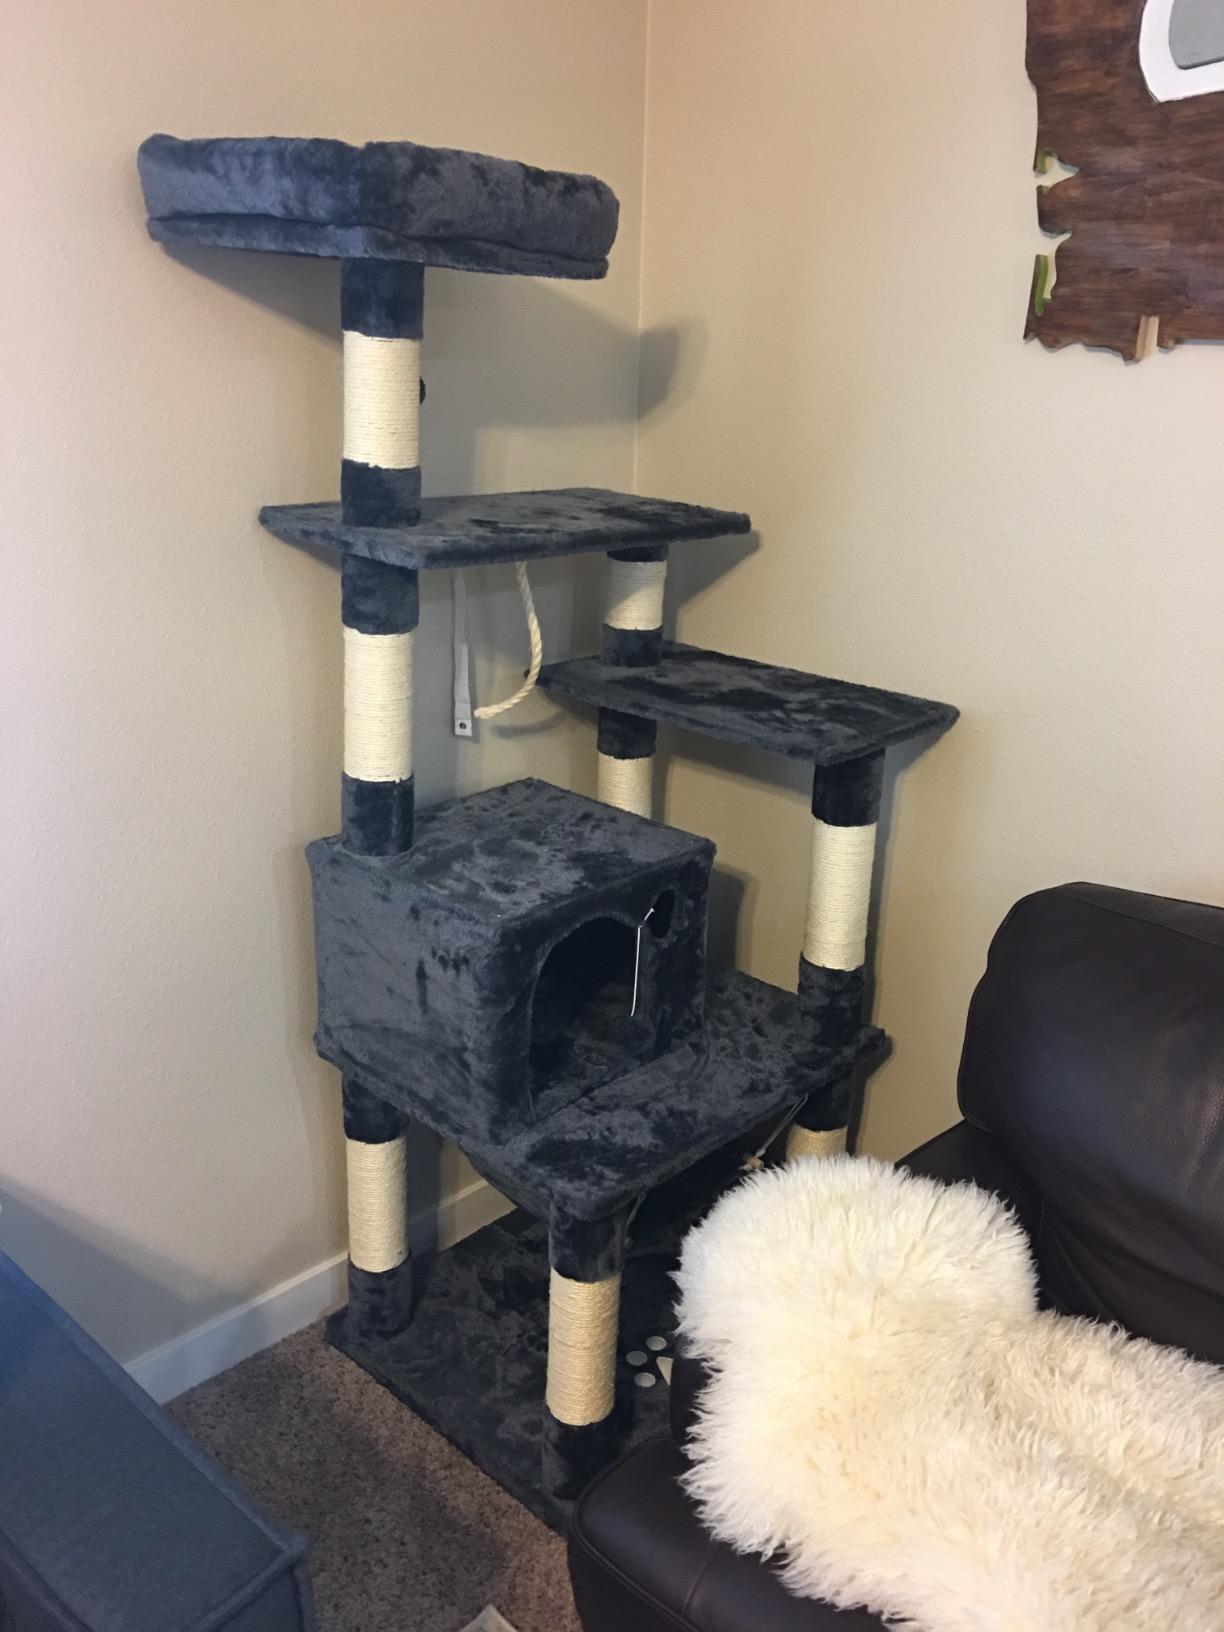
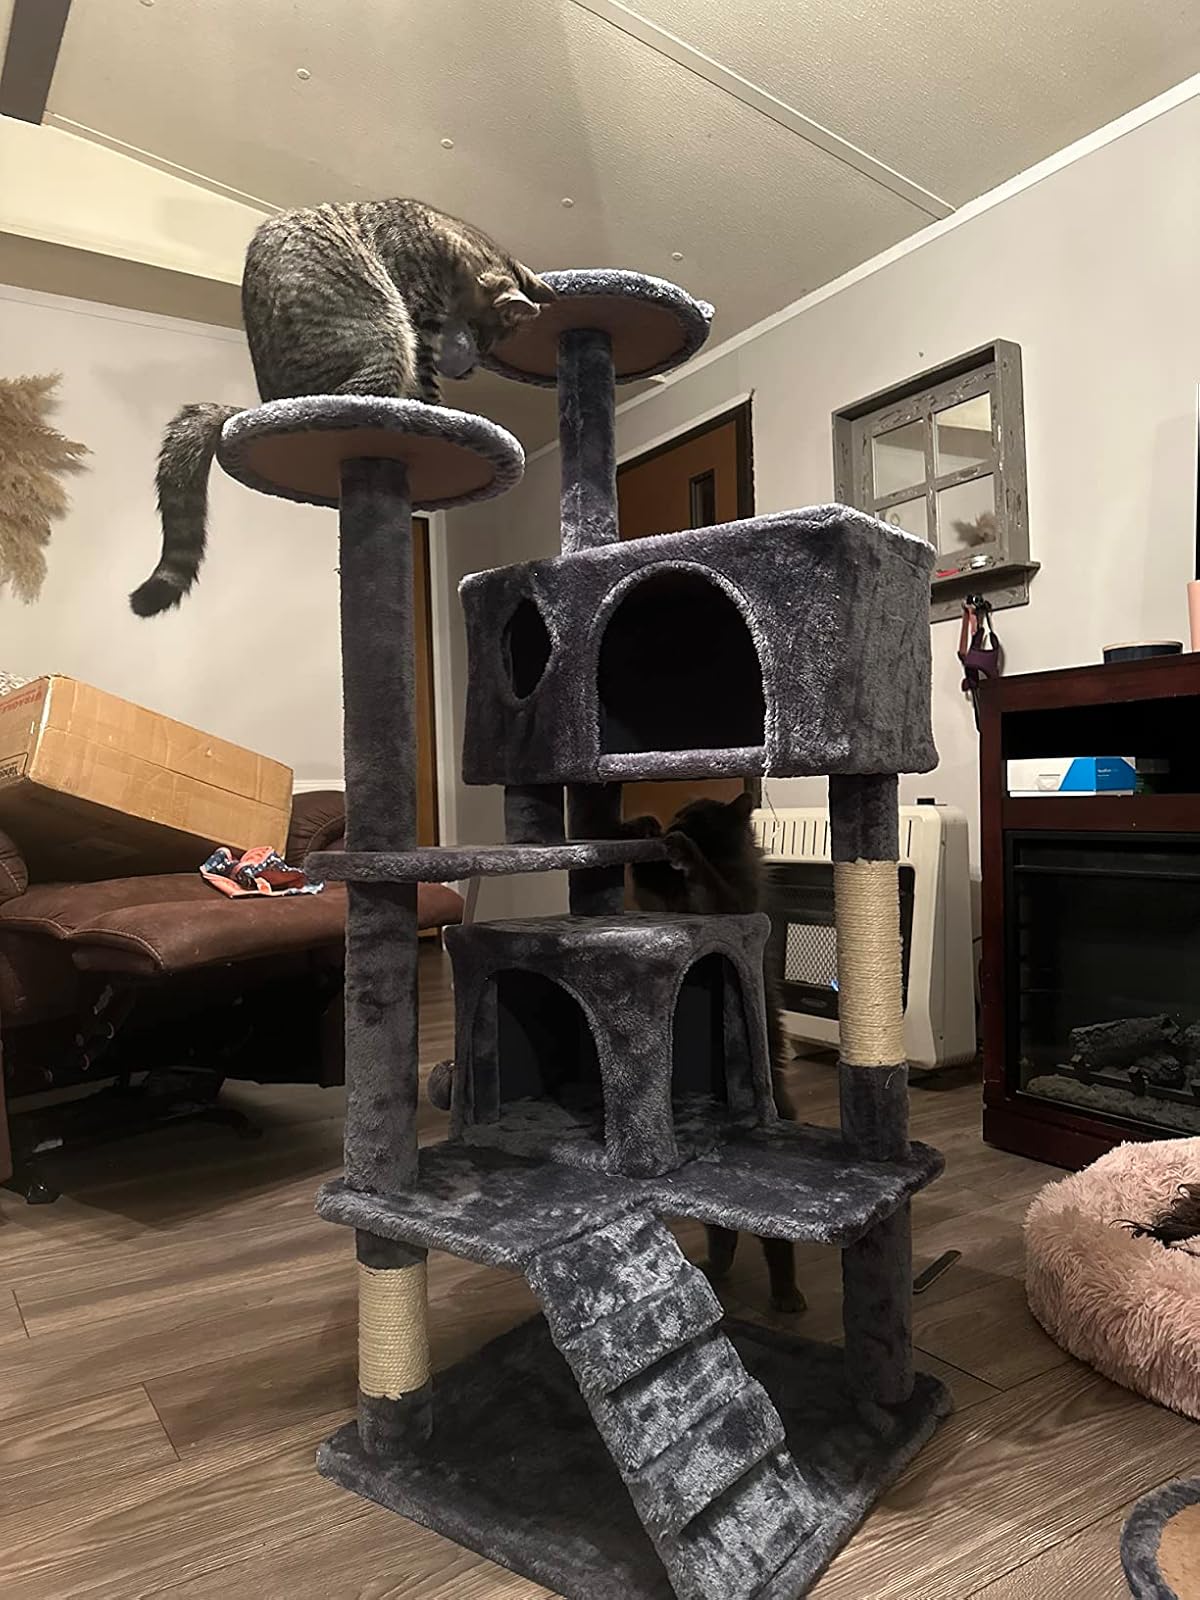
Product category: items_cat tree
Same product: no